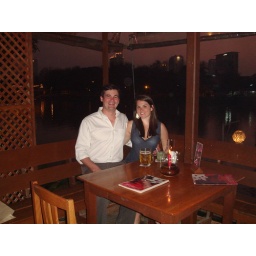
Overlooking the water on the second floor. Best chicken satay I have ever had in my life!